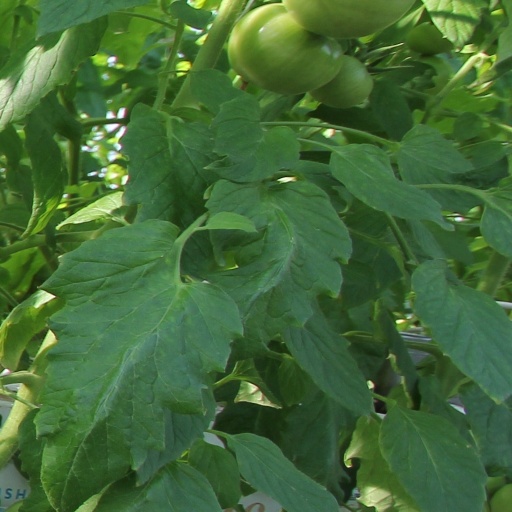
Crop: tomato